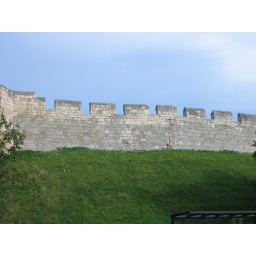
City wall near train station. York